Charley Patton

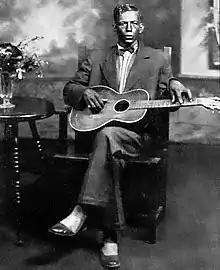
Publicity photo for Paramount Records, the only confirmed extant photograph of Patton,

Charlie Patton (April 1891 (probable) – April 28, 1934), more often spelled Charley Patton, was an American Delta blues musician and songwriter. Considered by many to be the "Father of the Delta Blues", he created an enduring body of American music and inspired most Delta blues musicians. The musicologist Robert Palmer considered him one of the most important American musicians of the twentieth century.